List of echinoderms of Venezuela

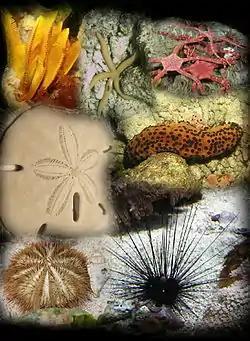
List of echinoderms of Venezuela

The echinoderms of Venezuela are a strictly marine animal phylum comprising about 124 species of marine waters designated for Venezuelan Caribbean. The first lists of species for Venezuelan coast date back to 1939 and 1967.